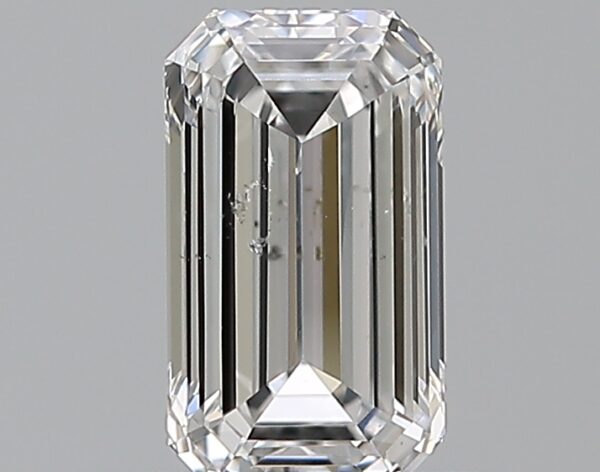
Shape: emerald
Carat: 0.72
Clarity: SI2
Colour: D
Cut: EX
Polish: EX
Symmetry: VG
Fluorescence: N
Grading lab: GIA
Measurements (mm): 6.86 x 3.97 x 2.55